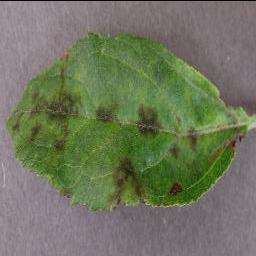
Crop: apple
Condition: scab